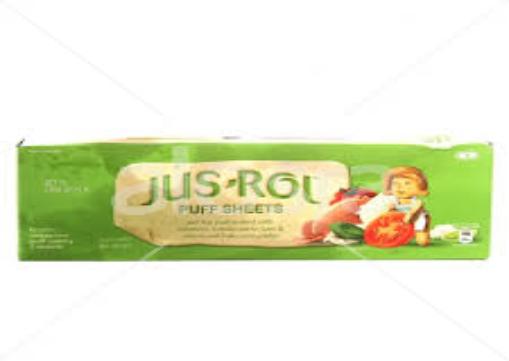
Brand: Jus-Rol
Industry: Food